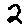
Label: 2